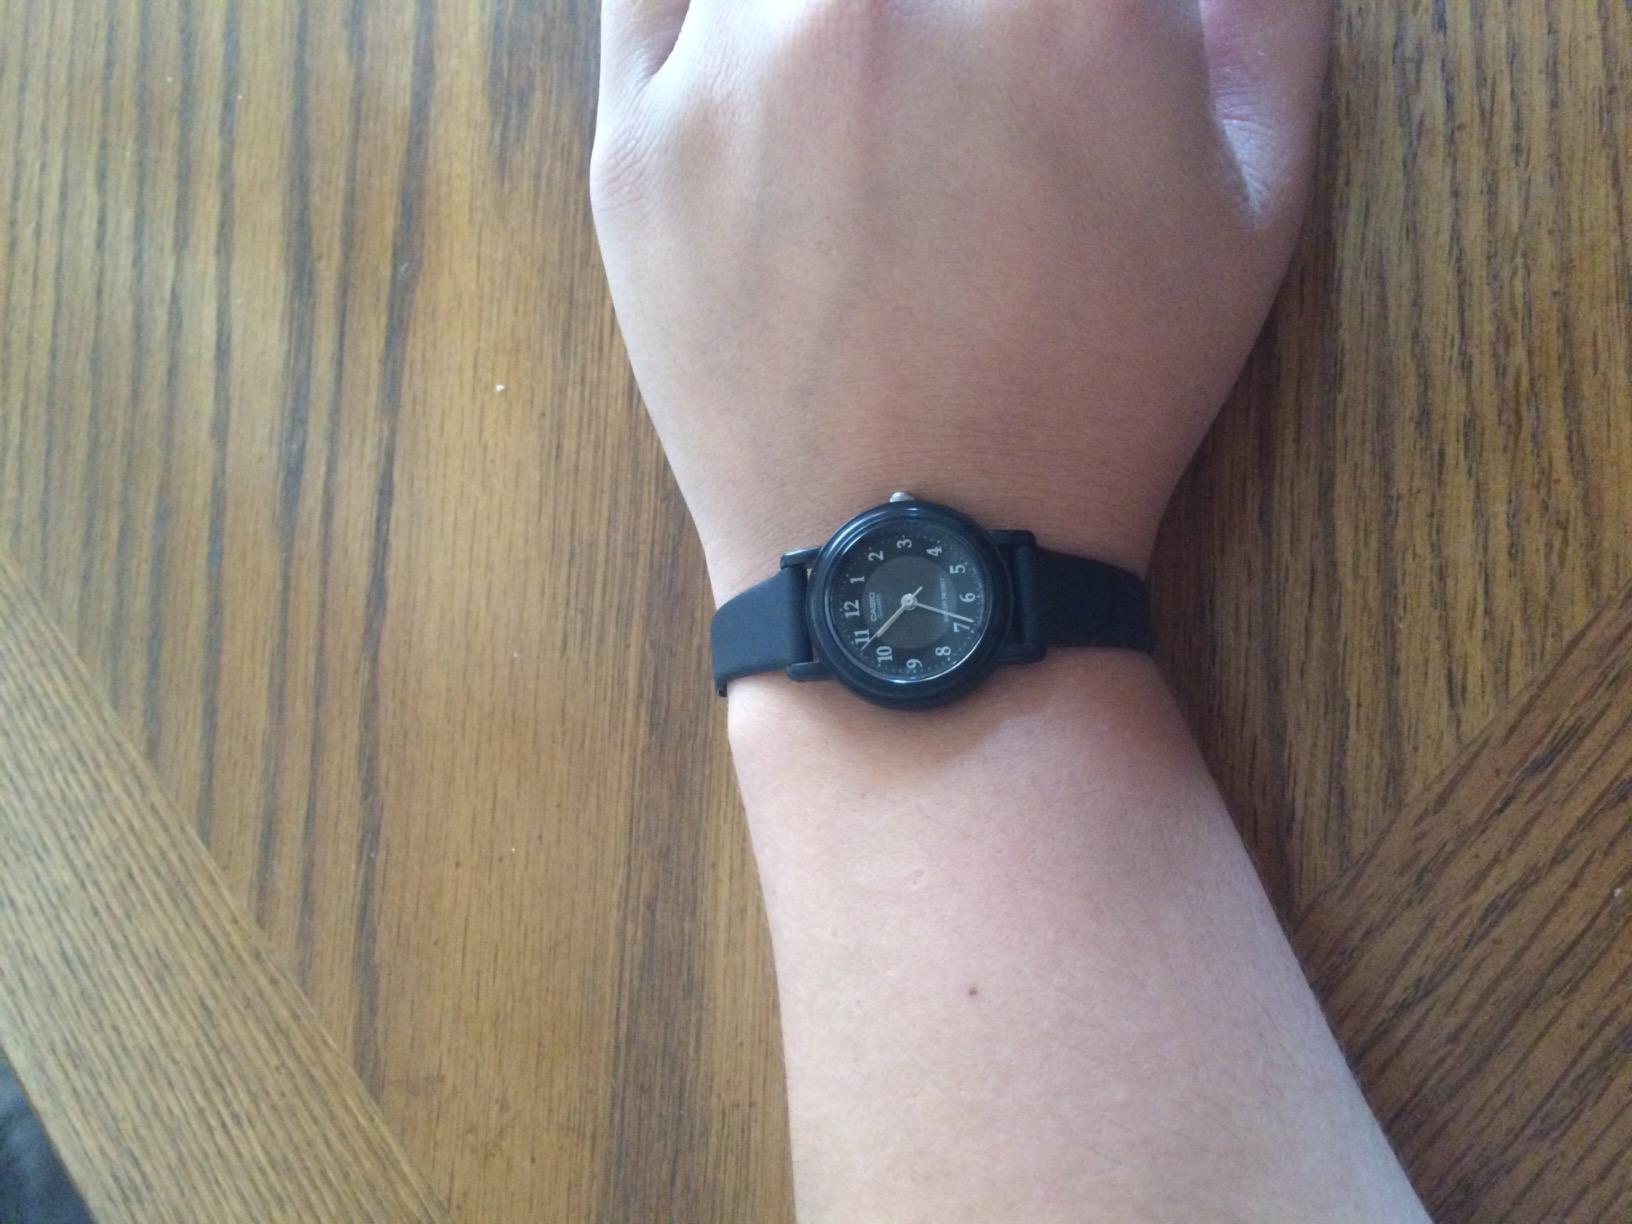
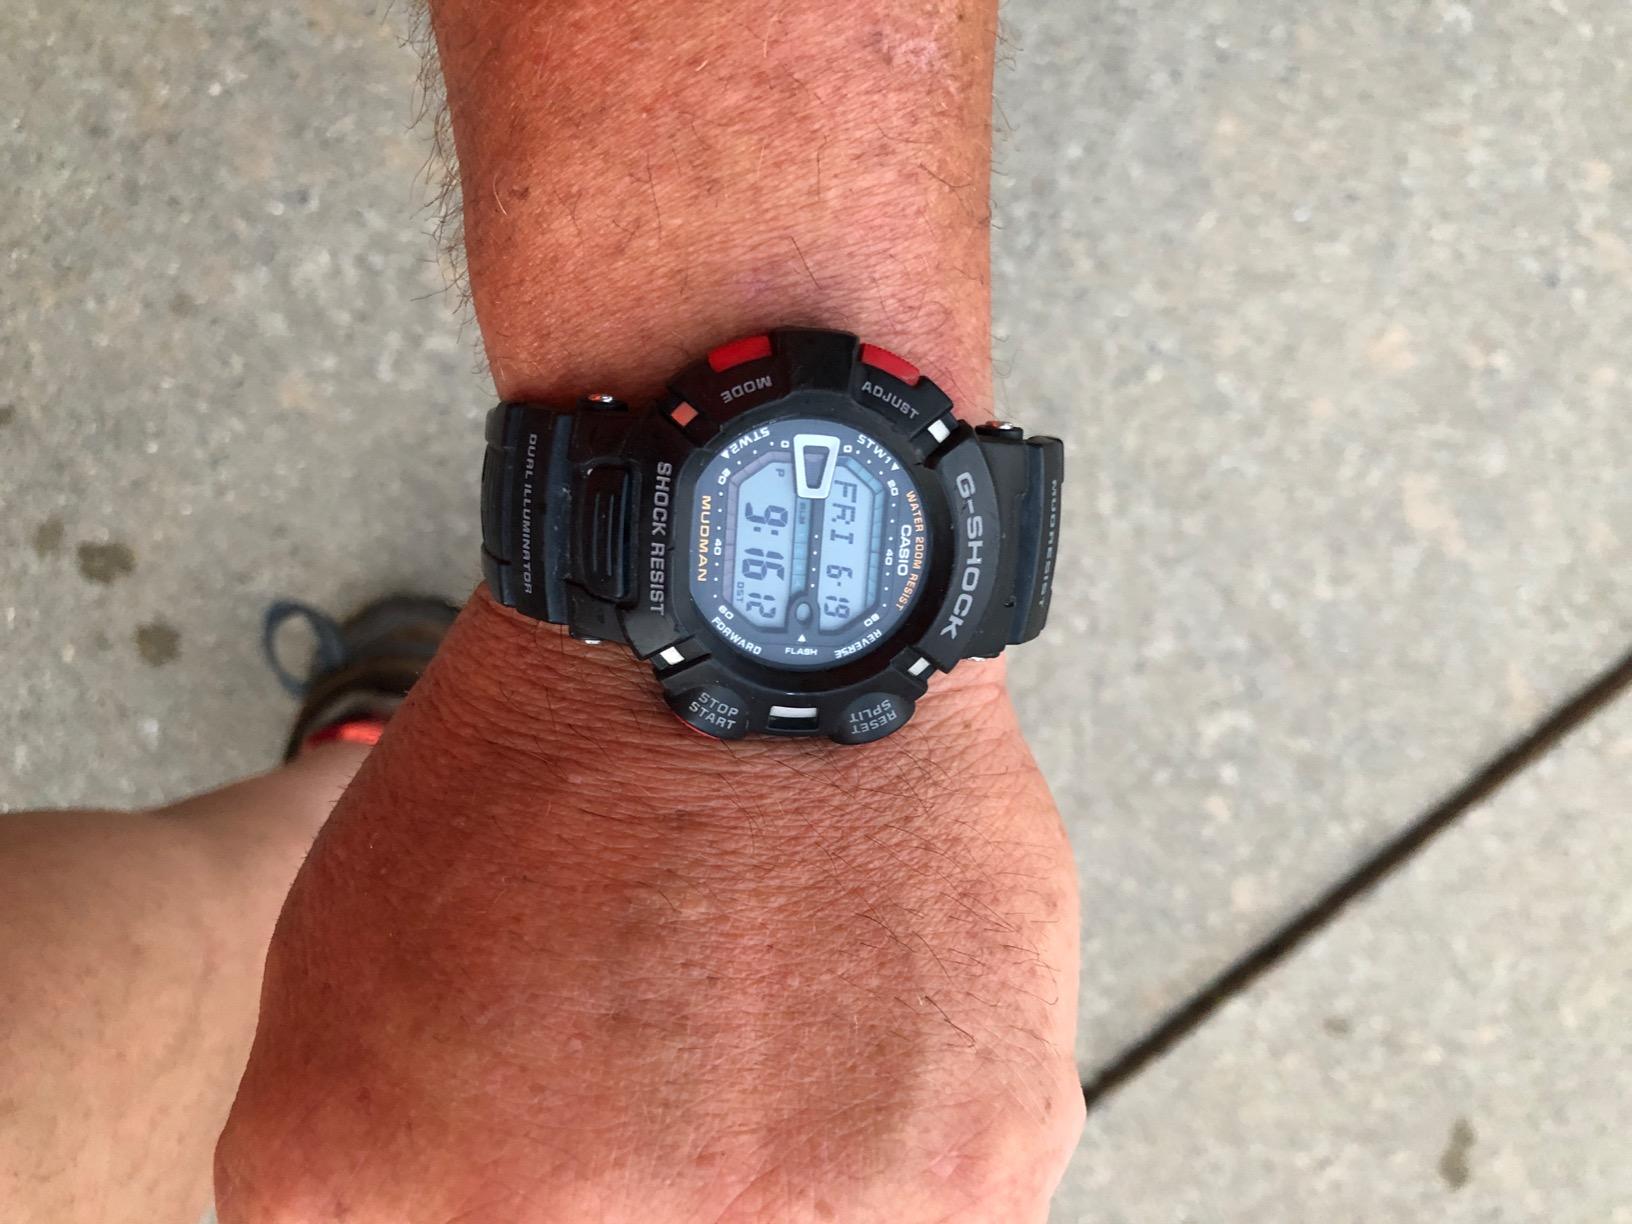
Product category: accessories_watch
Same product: no